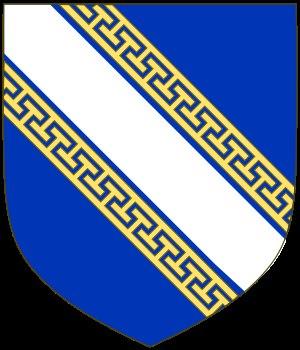
Le territoire du comté de Sens correspond principalement à celui du Sénonais, autour de la ville de Sens dans le nord de l'actuel département de l'Yonne et le duché de Bourgogne de l'époque. Une partie du comté s'étendait aussi sur la province de Champagne, dépendant pour cette part du comté de Troyes.